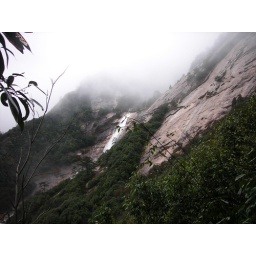
Nine Dragons Waterfalls and the sheer rock face of the mountain on the hike up Huangshan in Anhui, China